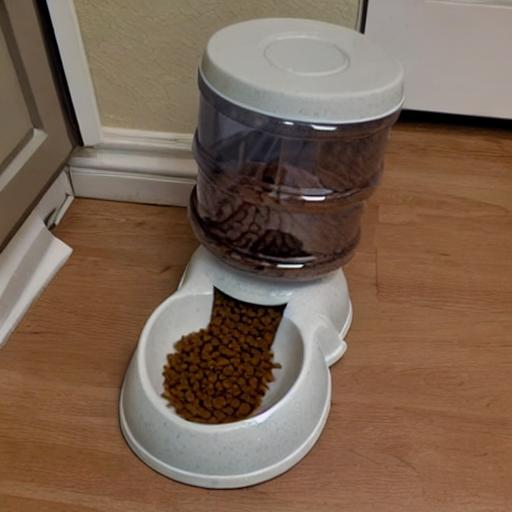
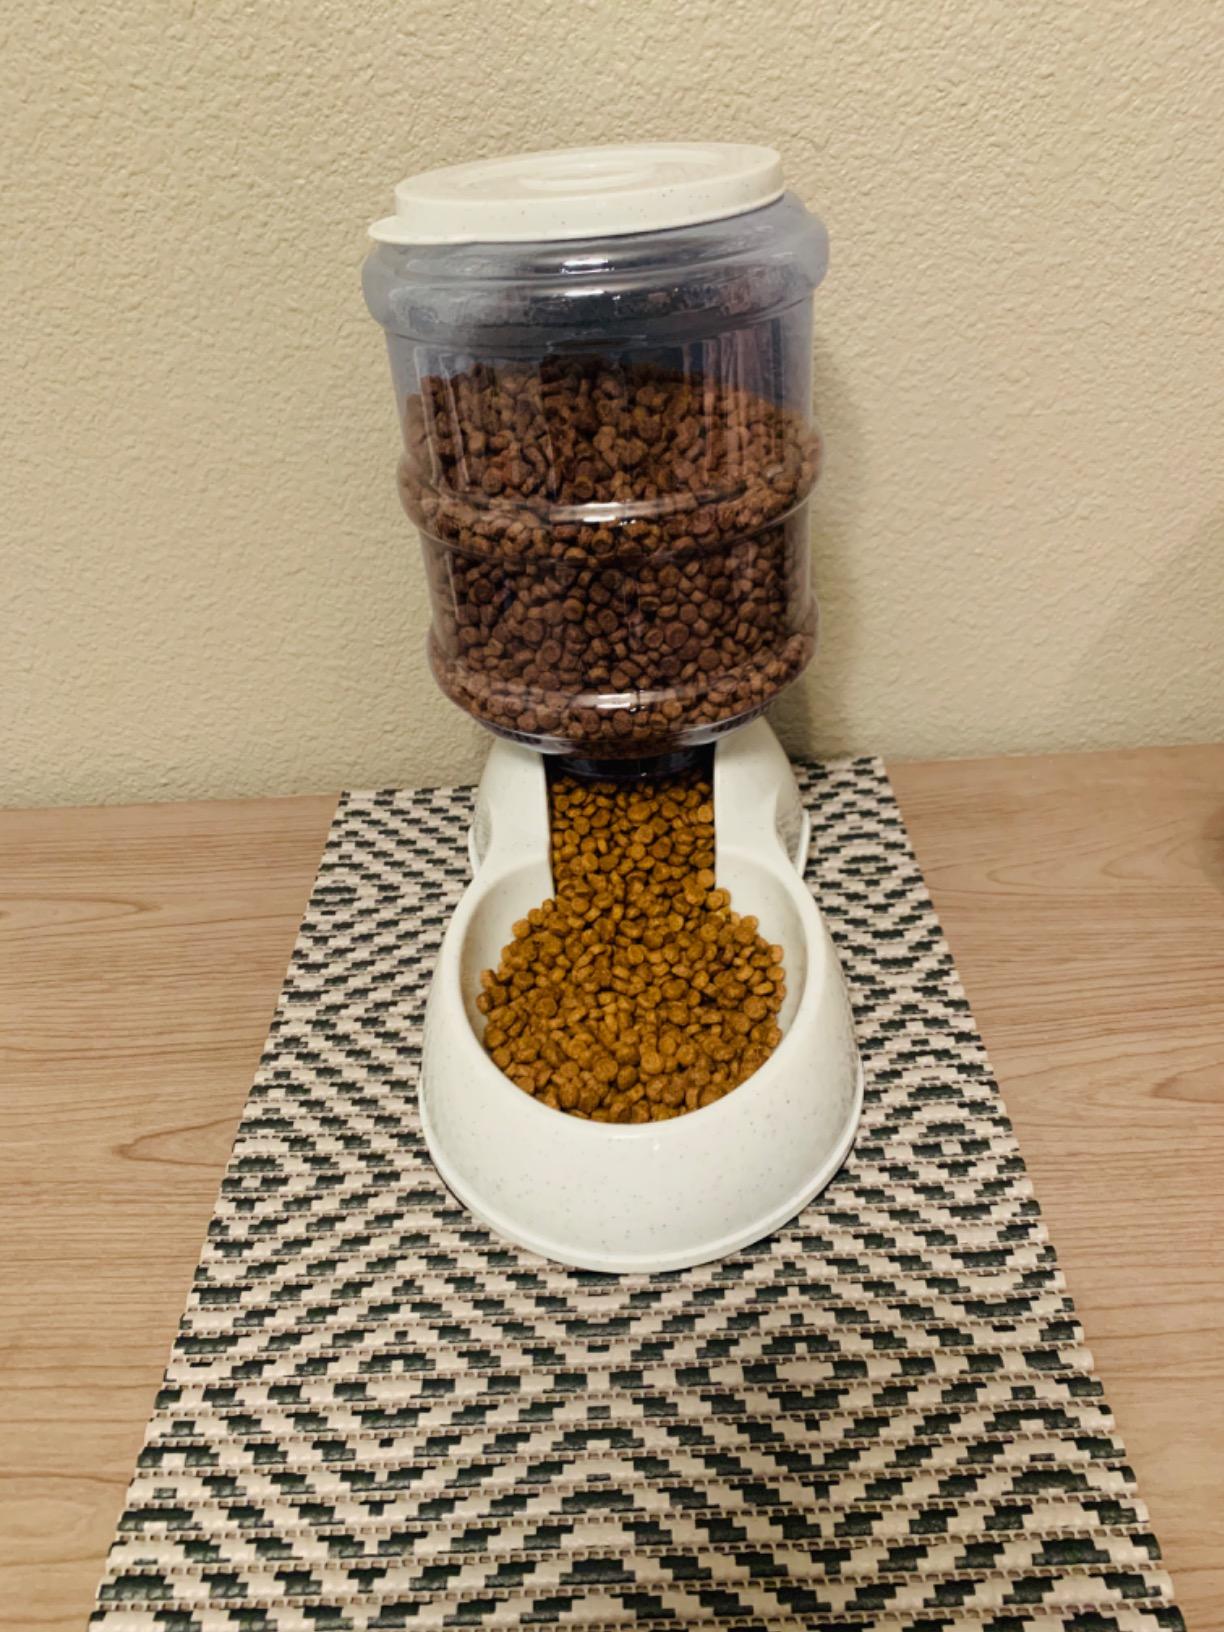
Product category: items_feeder
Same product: no